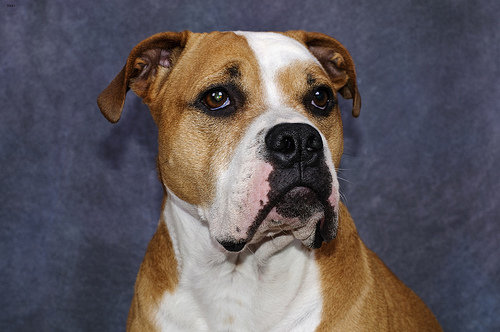
Animal: dog
Breed: american bulldog